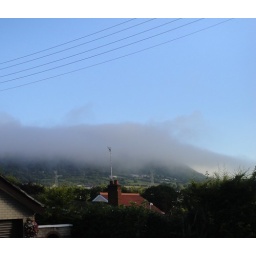
DSC03780. clouds hanging over black mountain waiting for the sun to burn them away. 27/08/2010. 239/365